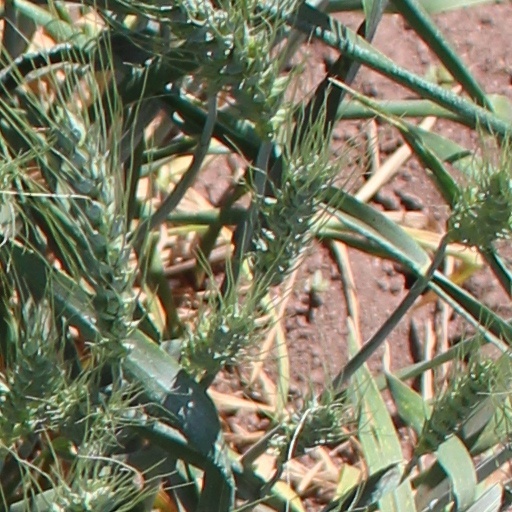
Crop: wheat